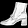
Label: Ankle boot